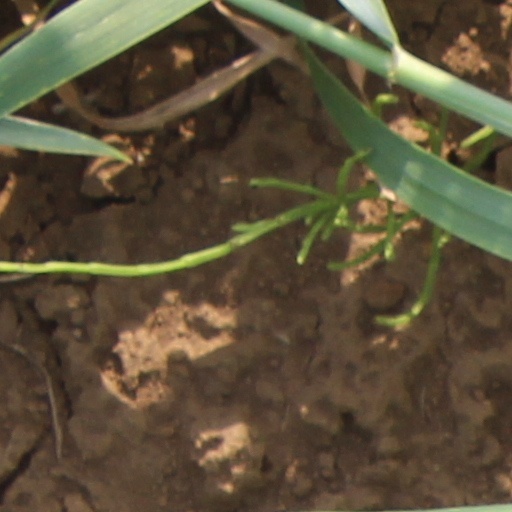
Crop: wheat